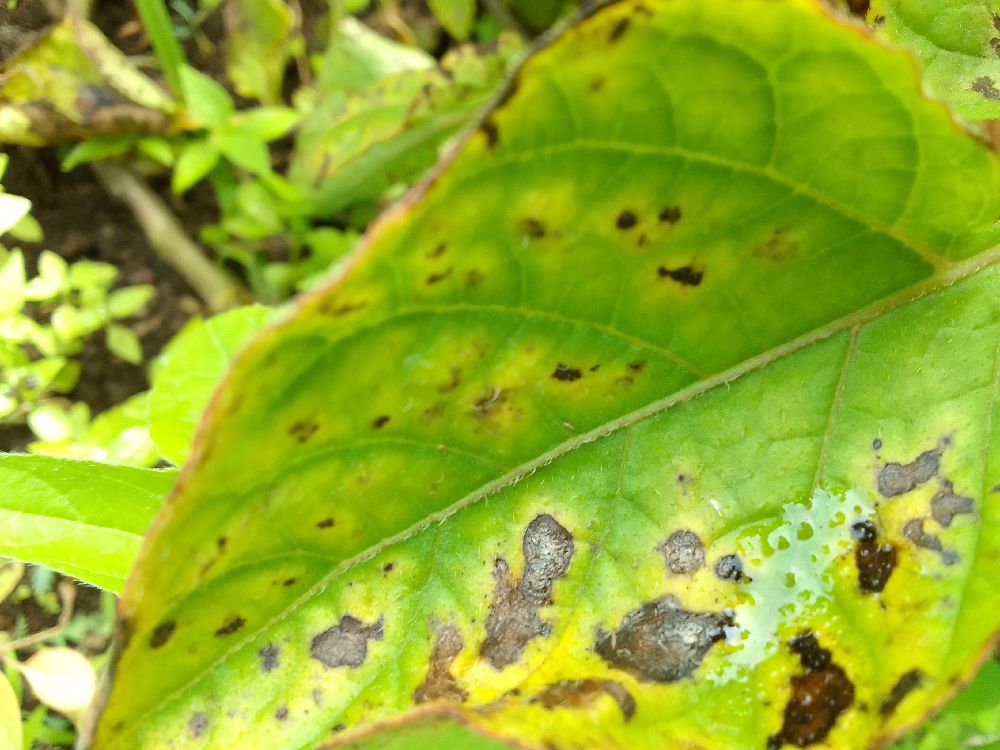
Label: Early blight